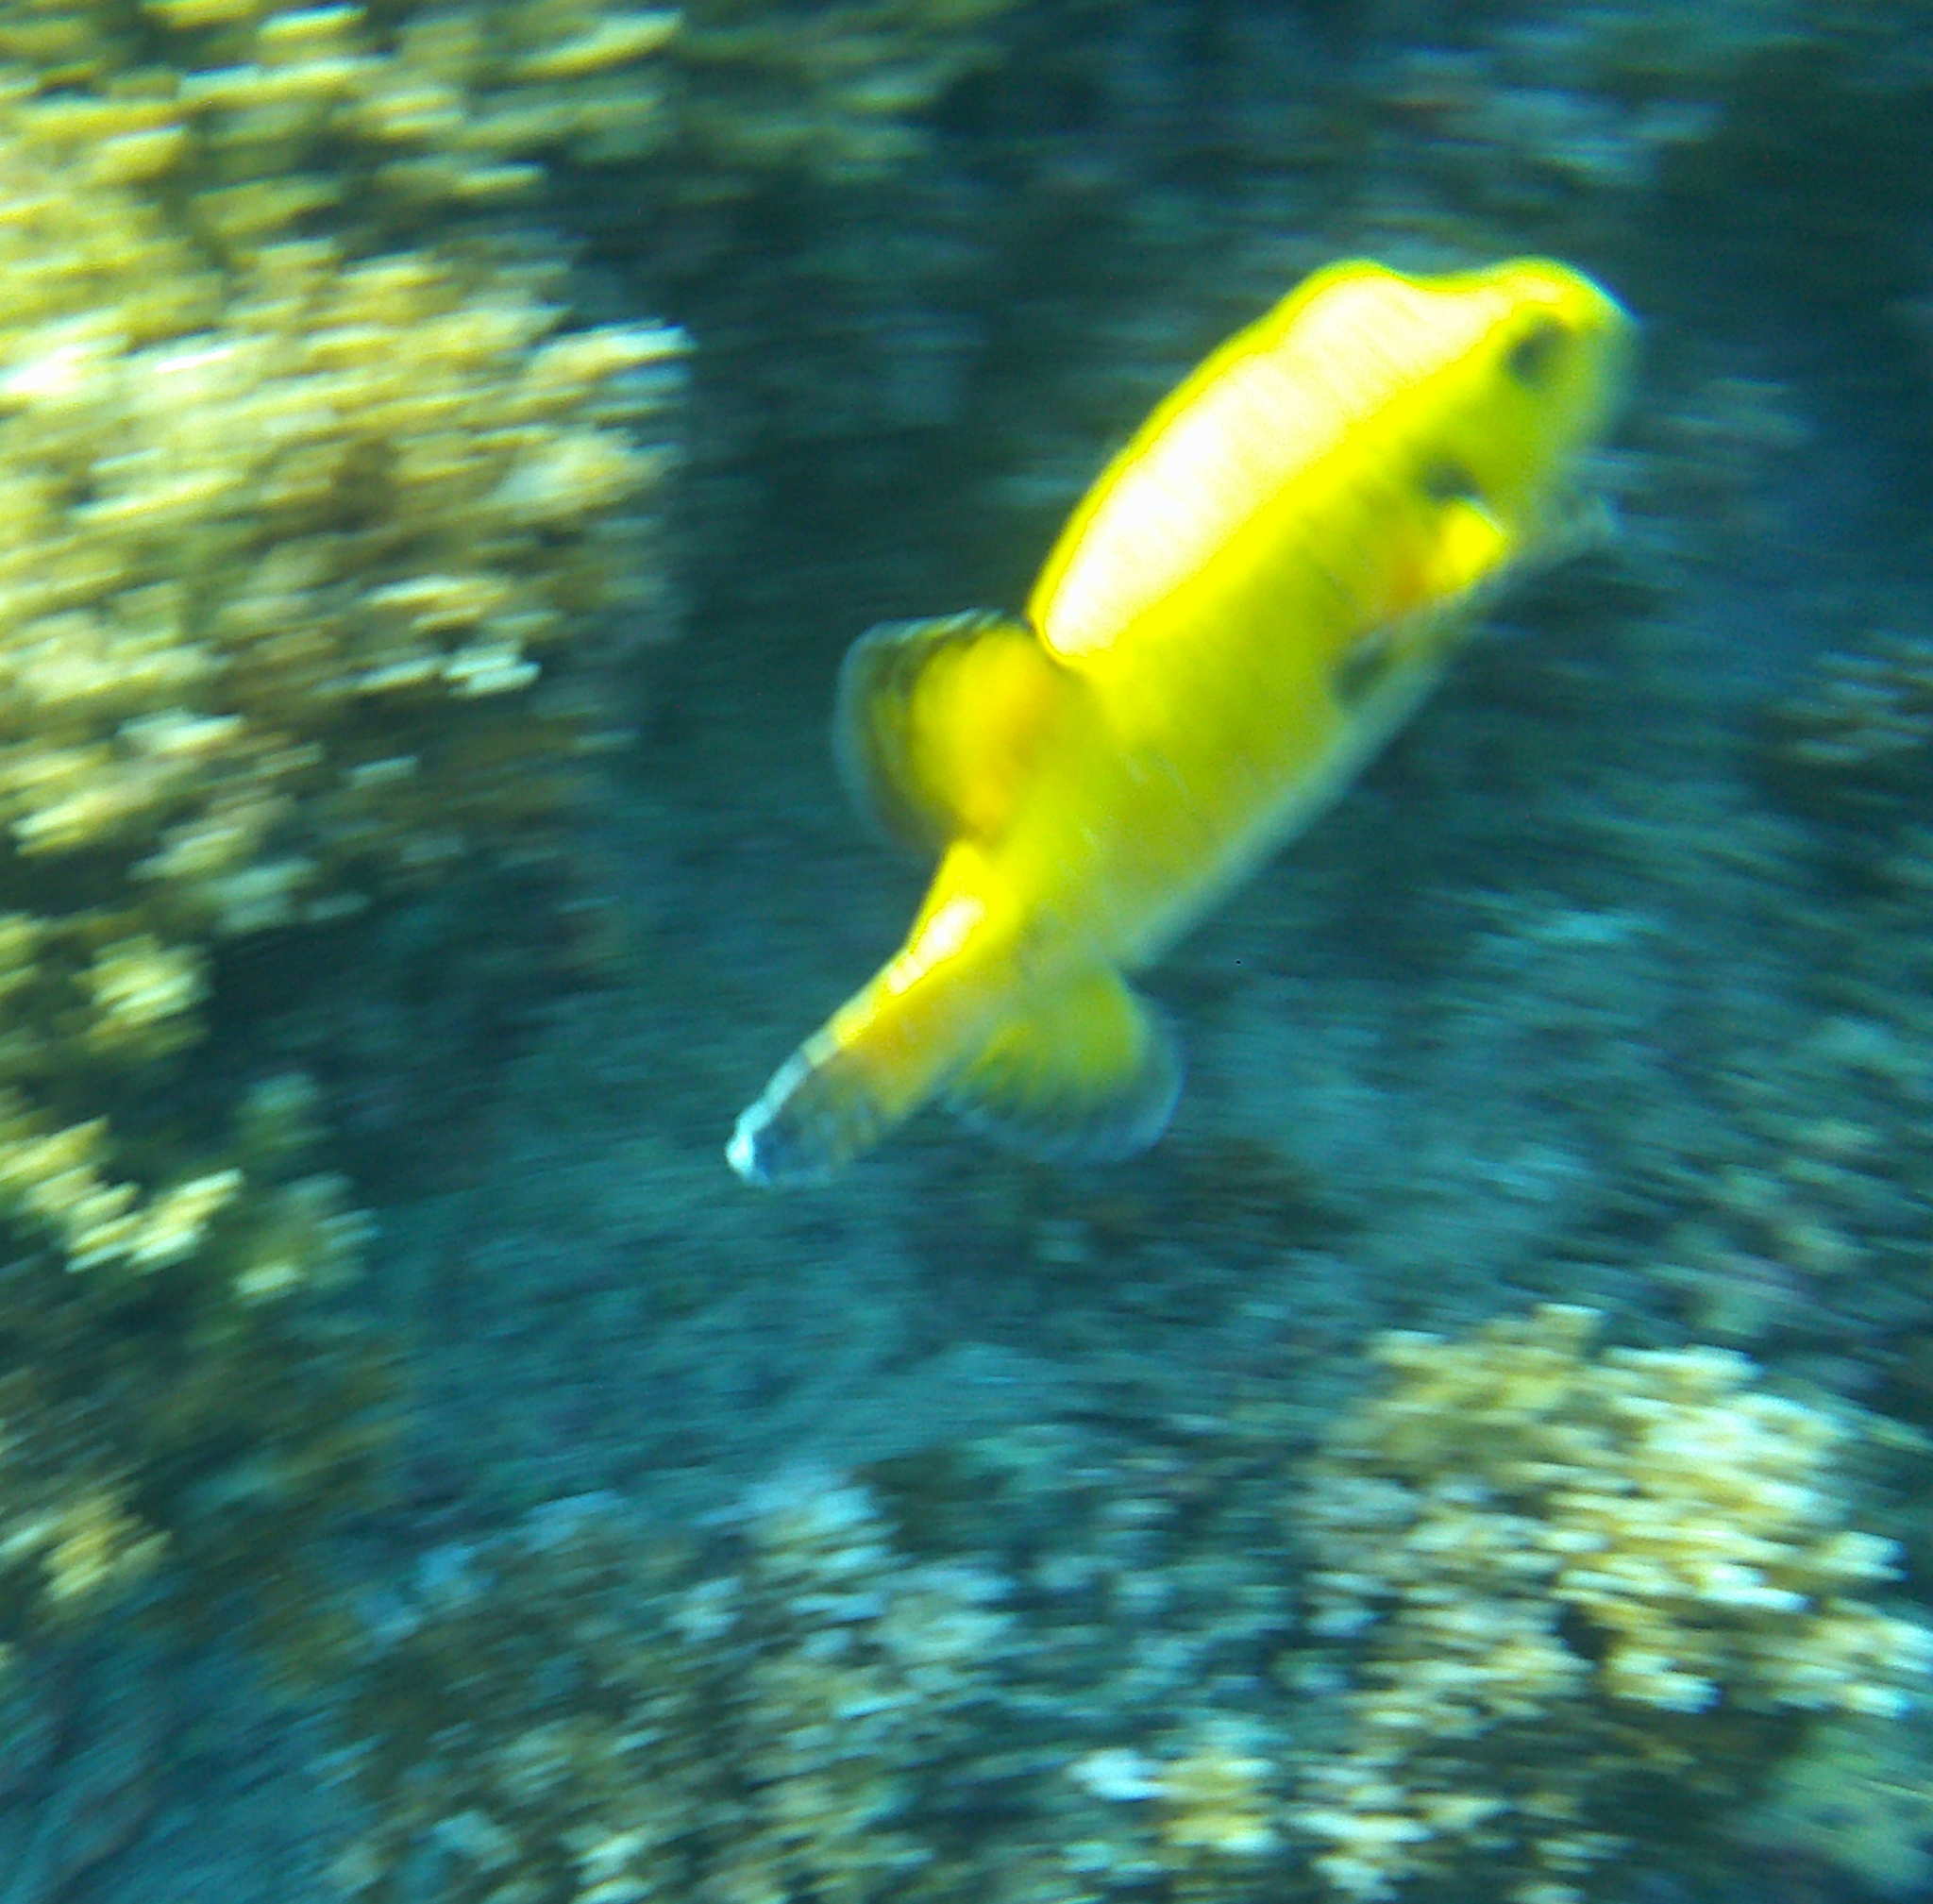
Arothron meleagris (Guineafowl Puffer)